St. Hallvard's Church and Monastery

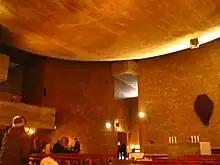
Interior from the church. Church organ above to the left.

In the adjacent, rectangular Santa Maria chapel the sacraments are preserved.